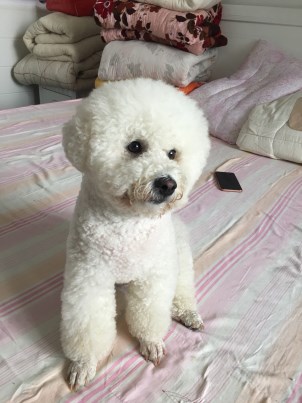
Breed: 3083-n000117-Bichon_Frise